Iftikhar Khan Janjua

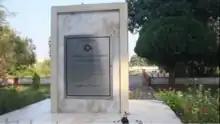
Memorial of Iftikhar Khan Janjua at Chammb

After intense fighting Mandiawala was captured, then Pallanwala and Chak Pandit, and on 9 December 1971, the first Pakistani troops entered the surrounding area around Chamb under the personal supervision of Janjua. In the middle of fighting around Chamb proper, on 9 December 1971, Janjua was killed when his OH-13S (Sioux) light helicopter, in which he was travelling on to coordinate and position his troops, was attacked. Iftikhar Khan Janjua Road is named after him in Rawalpindi, Cannt.